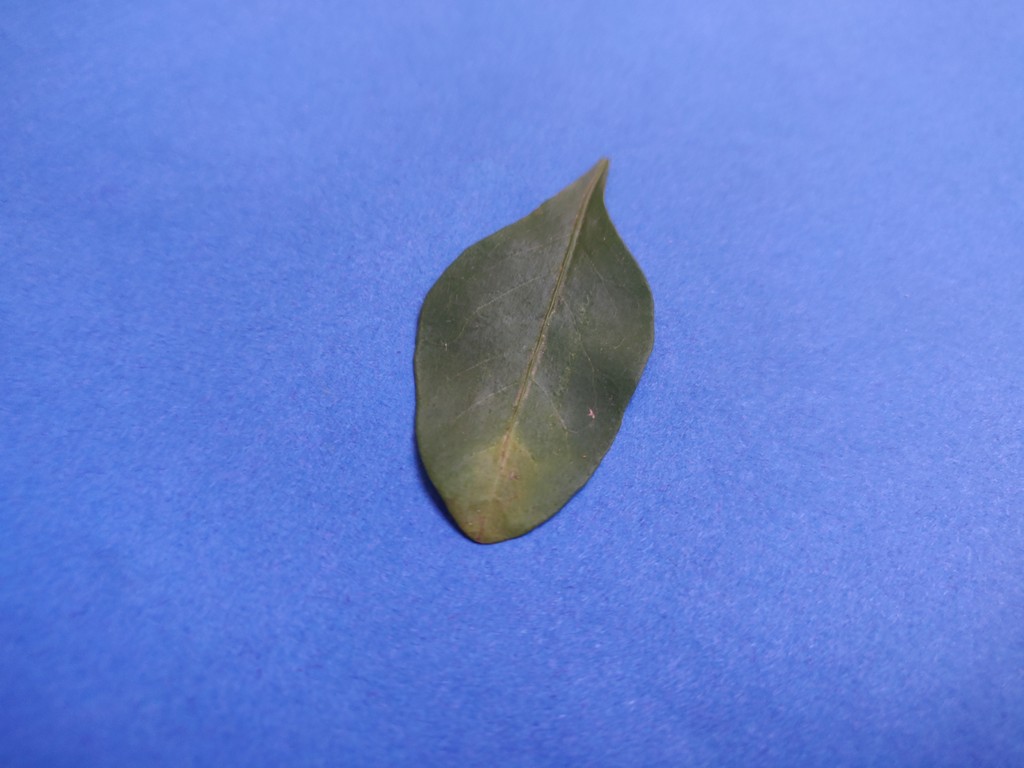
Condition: Unhealthy
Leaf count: single
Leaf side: front